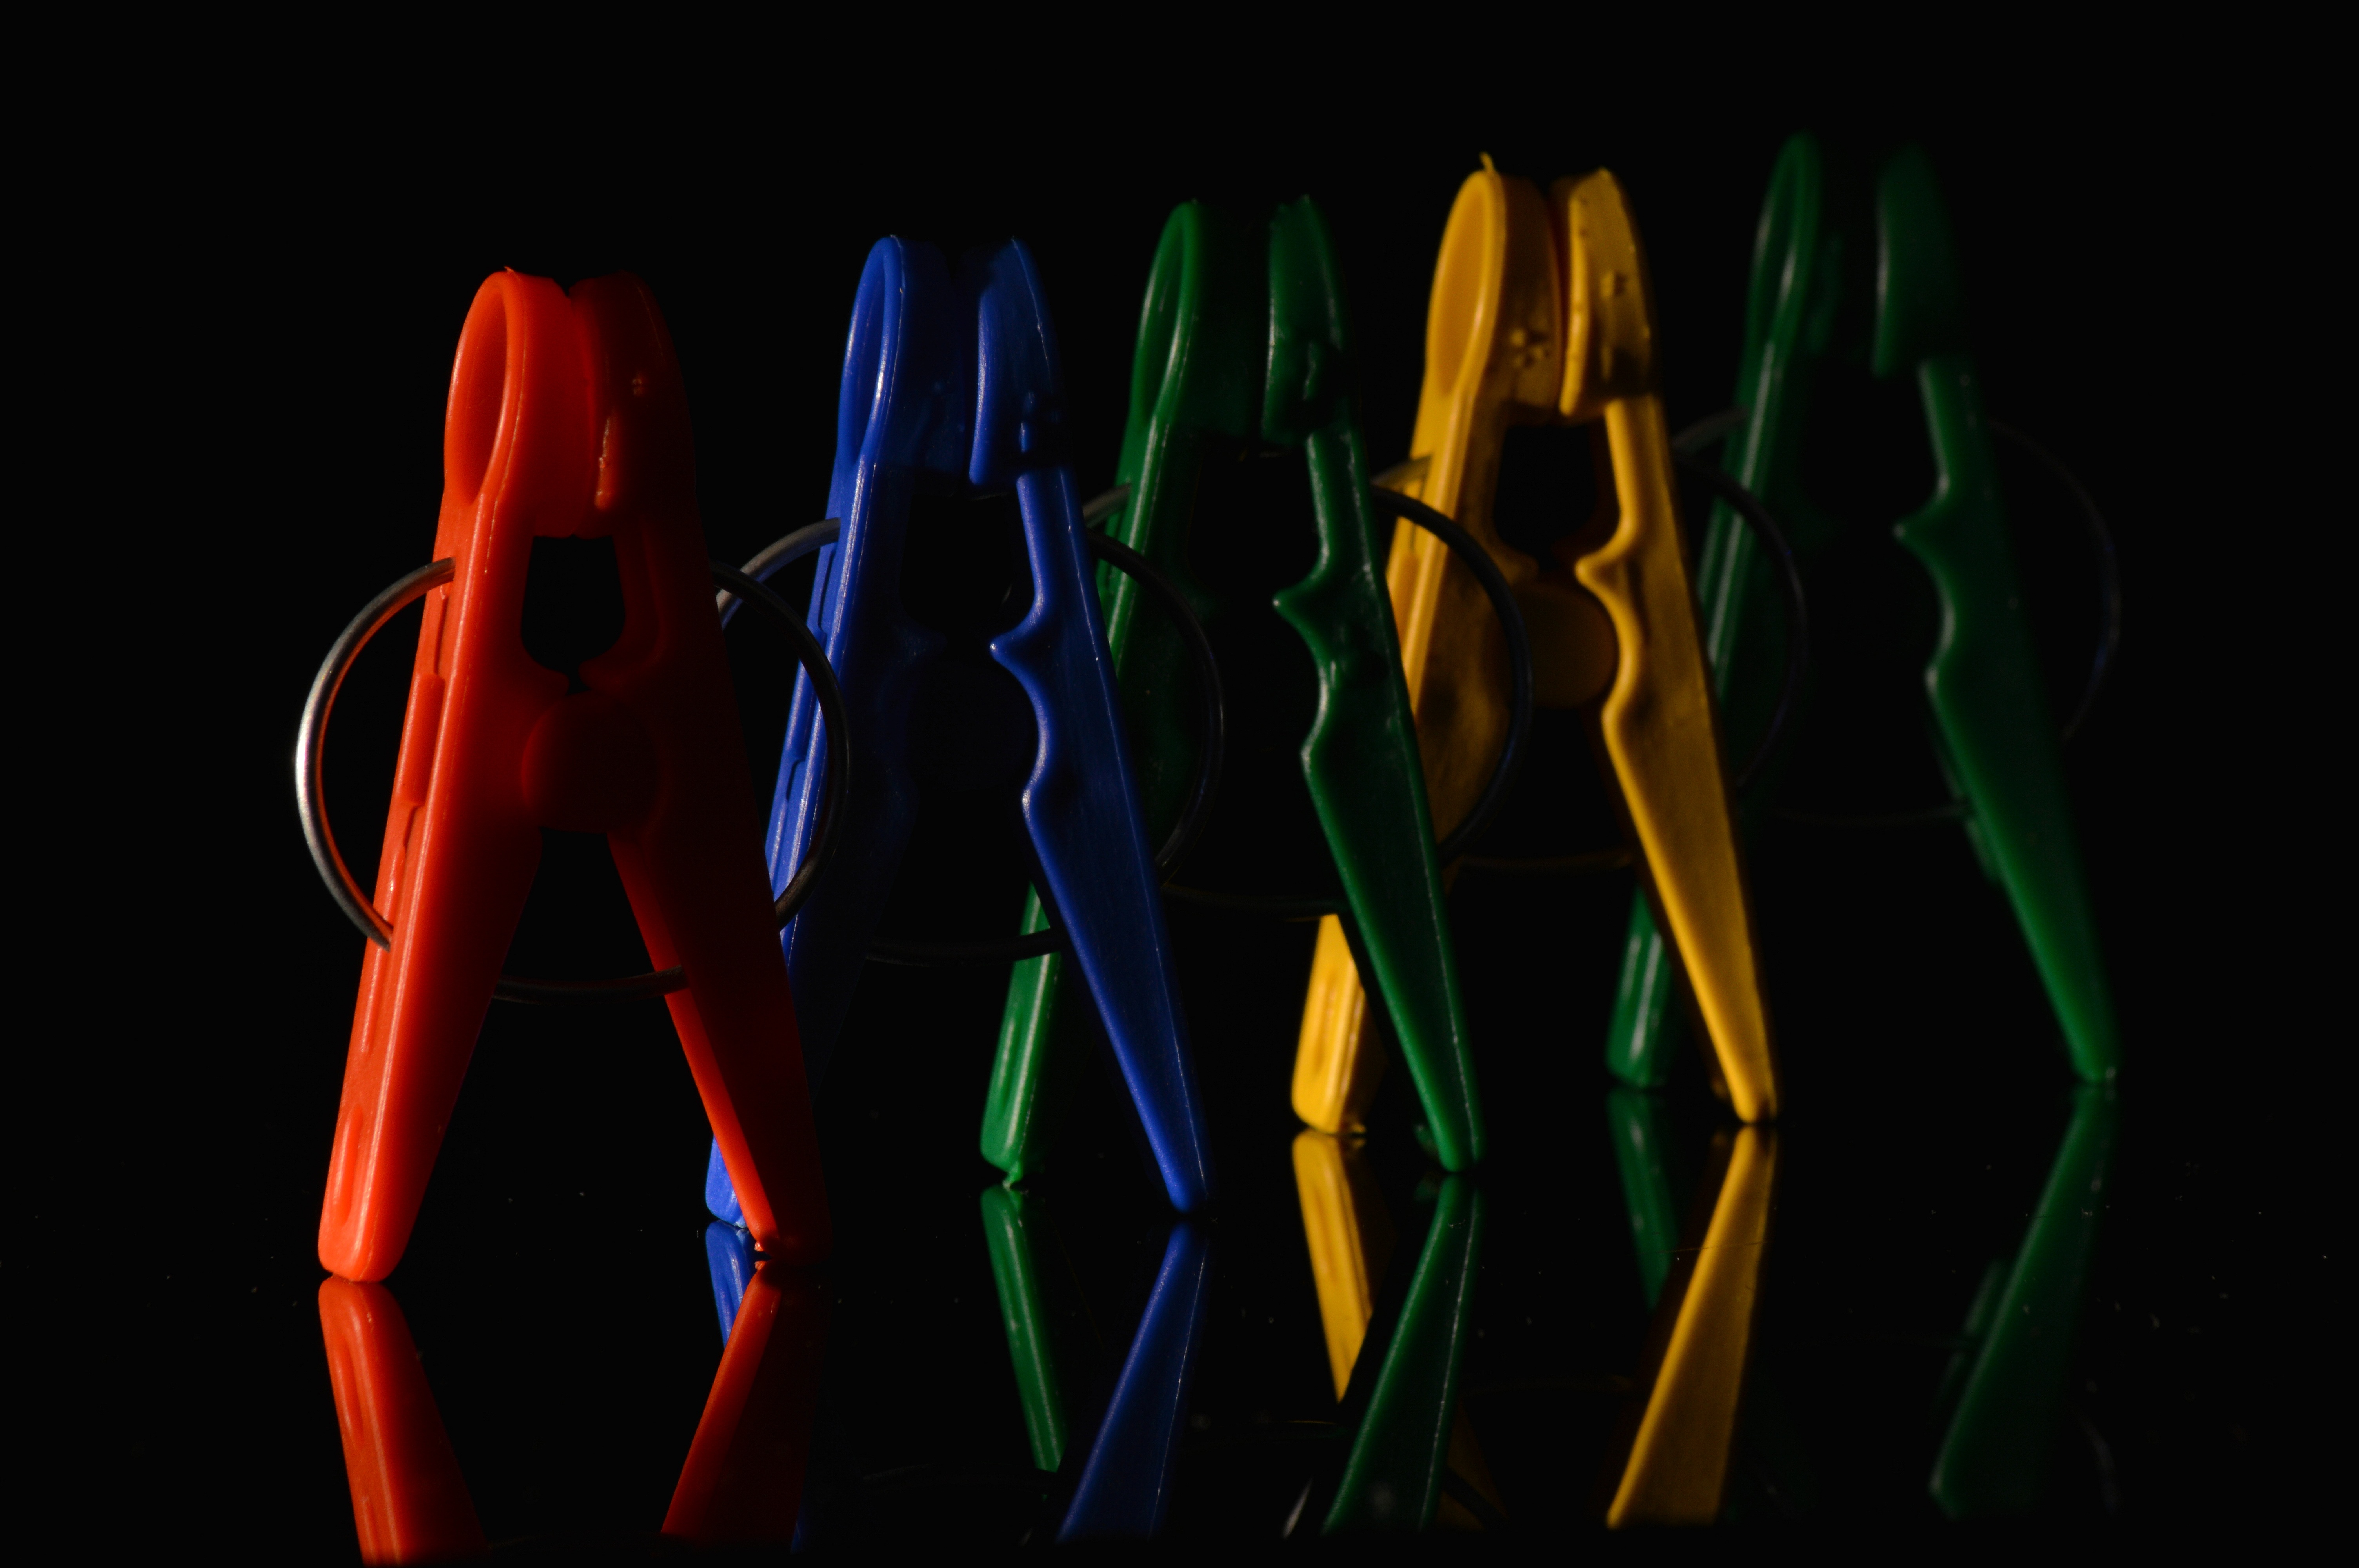
light, line, color, shadow, flame, darkness, neon, font, illustration, composition, light and shadow, the darkness, clip to the rack, light streaks, the game of light, computer wallpaper